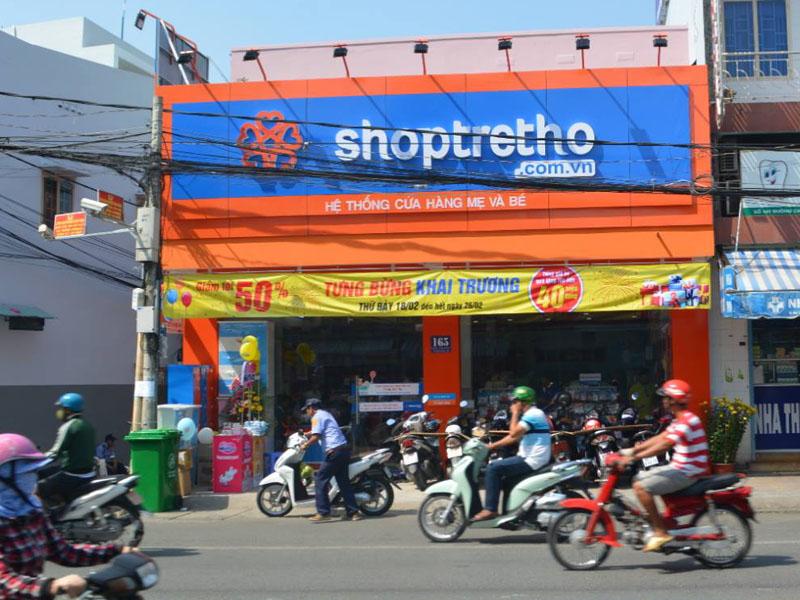
có nhiều xe máy đang di chuyển ở trên con đường phía trước cửa hàng